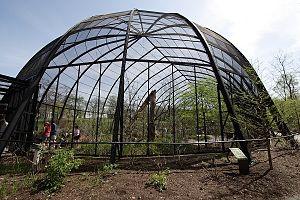
Une cage est un contenant ajouré, le plus souvent grillagé ou à barreaux, destiné généralement à contenir un animal. Une cage empêche son occupant de s'enfuir ou permet de l'observer sans risque, elle protège également son contenu des intrusions ou des prédateurs. Il existe différents types de cages dont la taille et la forme varient selon l'usage qui peut aller de la grande volière à l'étroite cage de torture.